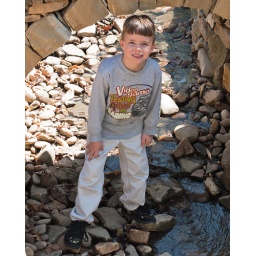
Trent under the rock bridge